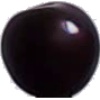
Label: cherry_wax_black